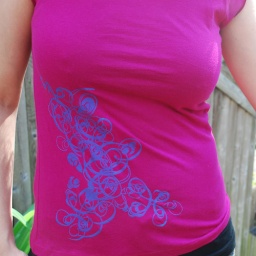
Silkscreened decorative design in blue on a hot pink american apparel raglan shirt.